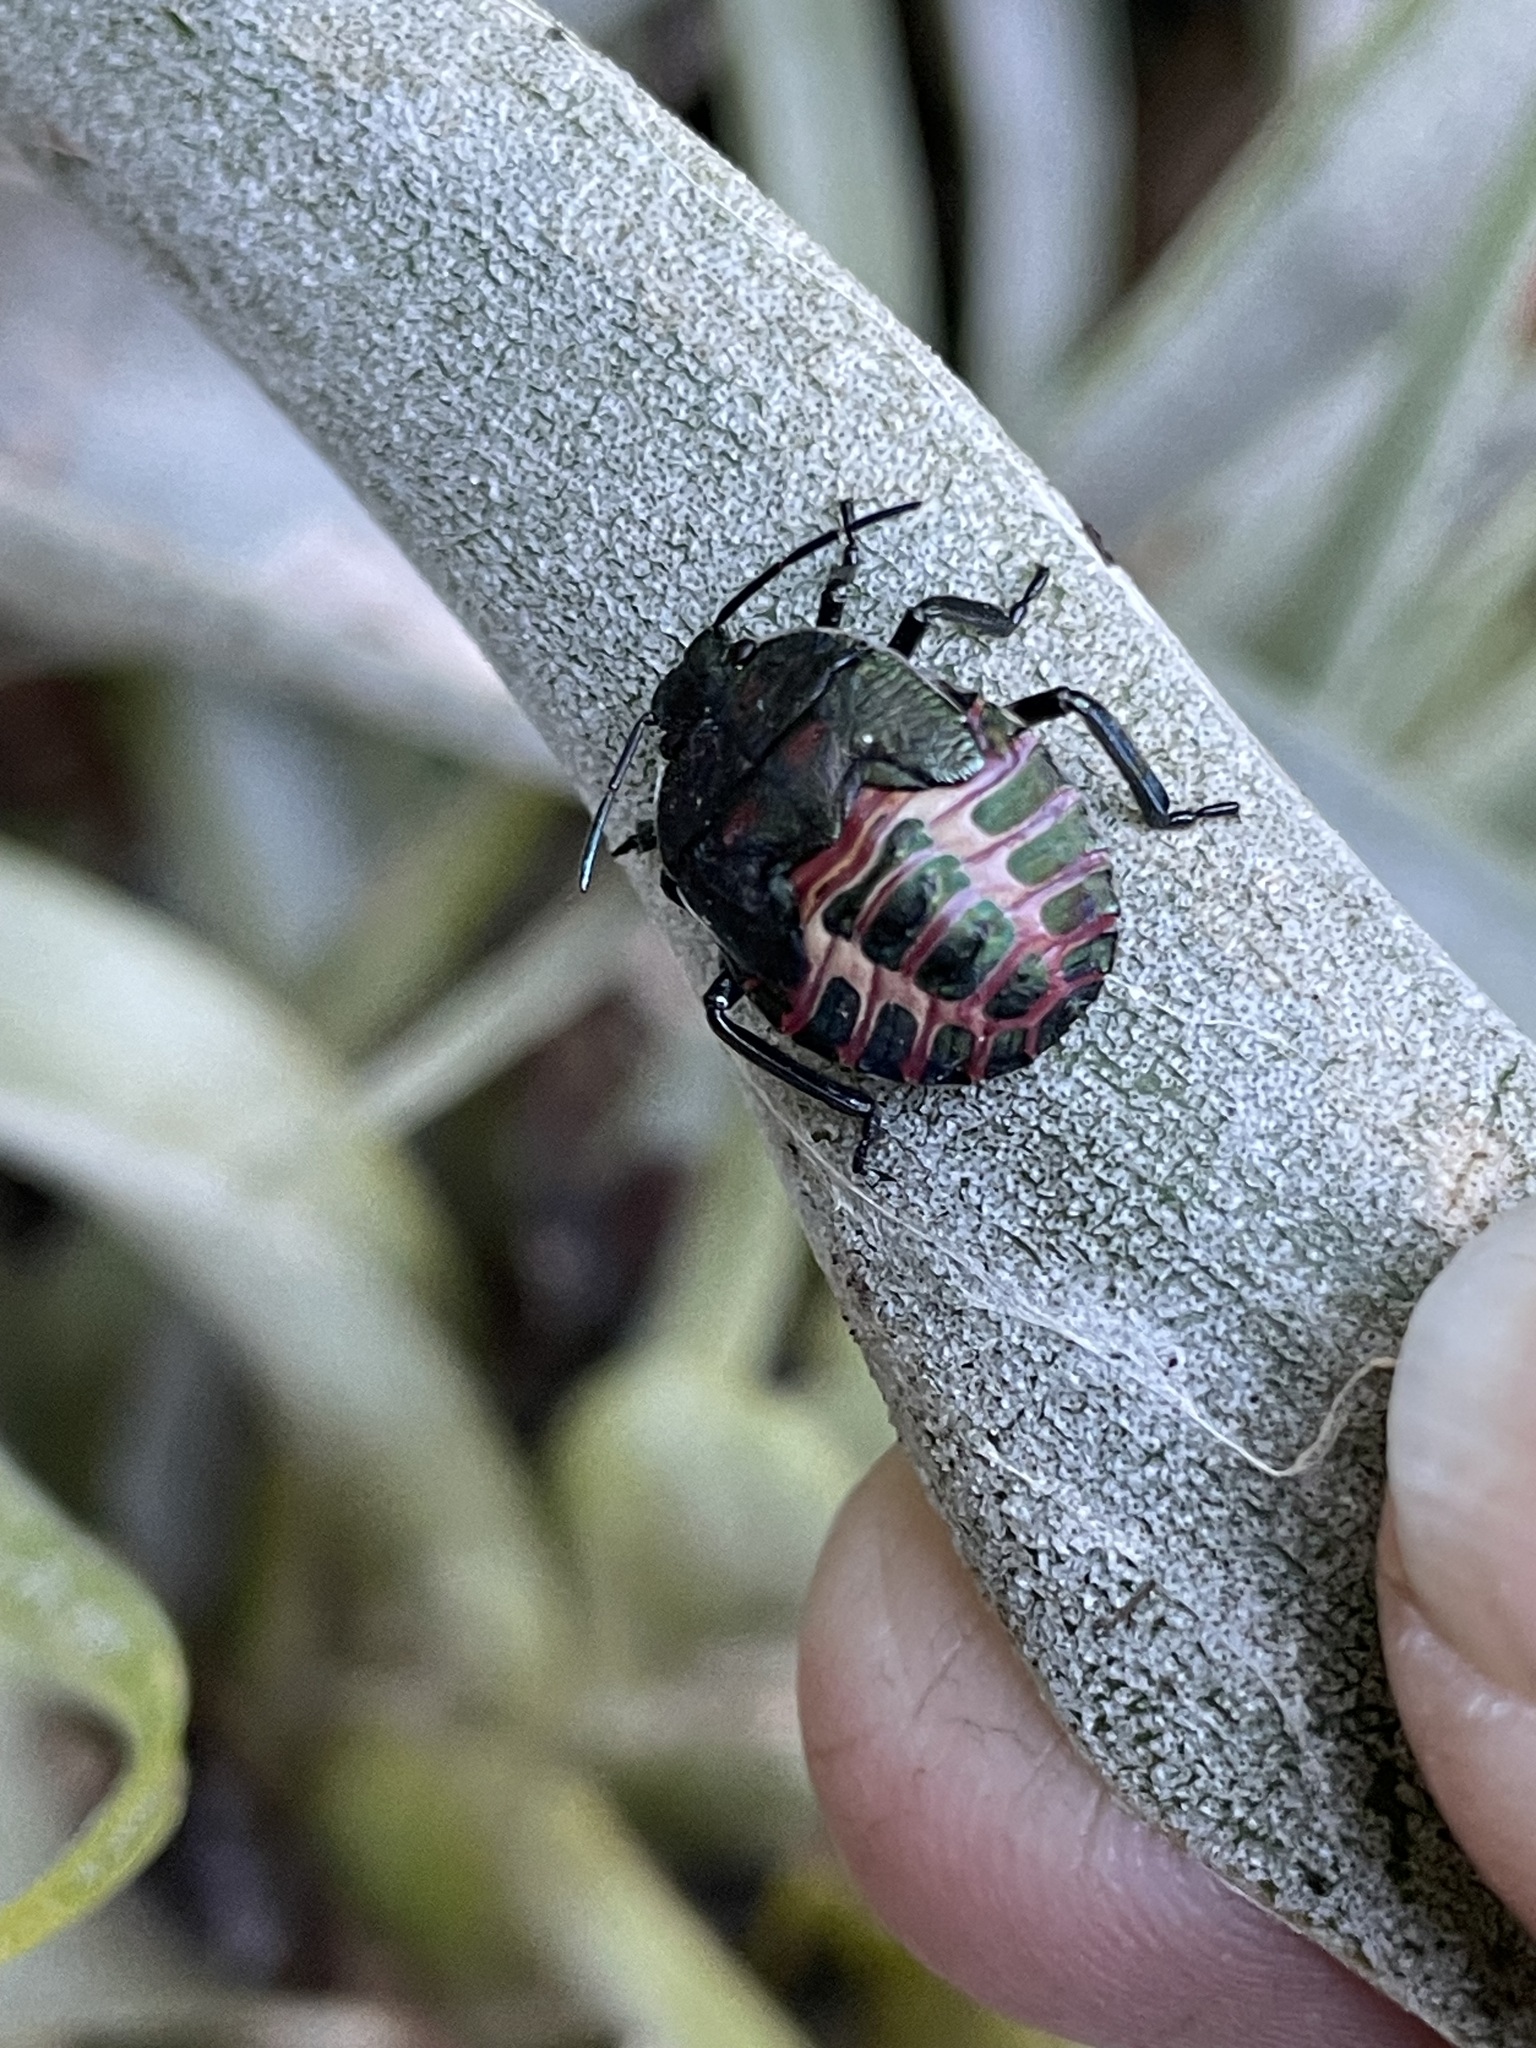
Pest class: stink_bug